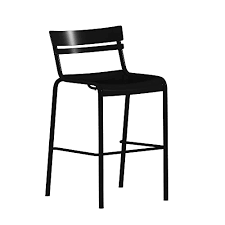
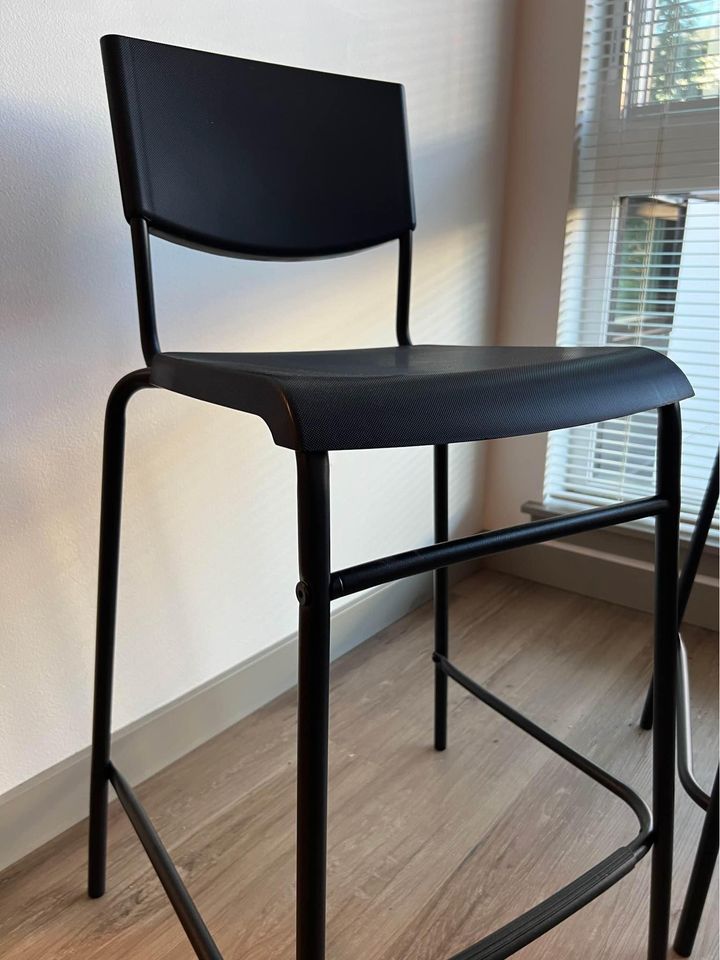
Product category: stool
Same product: no